Maria Faust

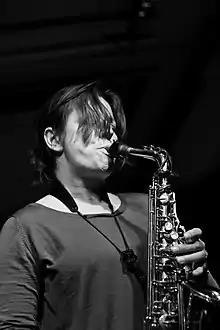
Maria Faust live at Tallinn Music Week, March 2014

Maria Faust (born 18 April 1979) is an Estonian jazz saxophonist. She has worked with John Parish and Mark Howard. She frequently tours in western Europe and has performed in the Balkan Peninsula, South America, China, and Russia.